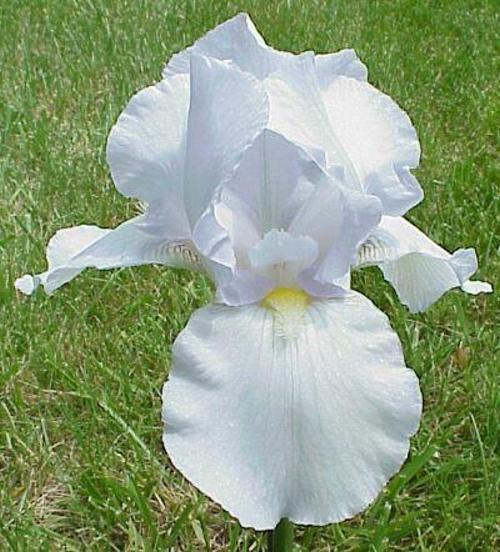
Label: bearded iris